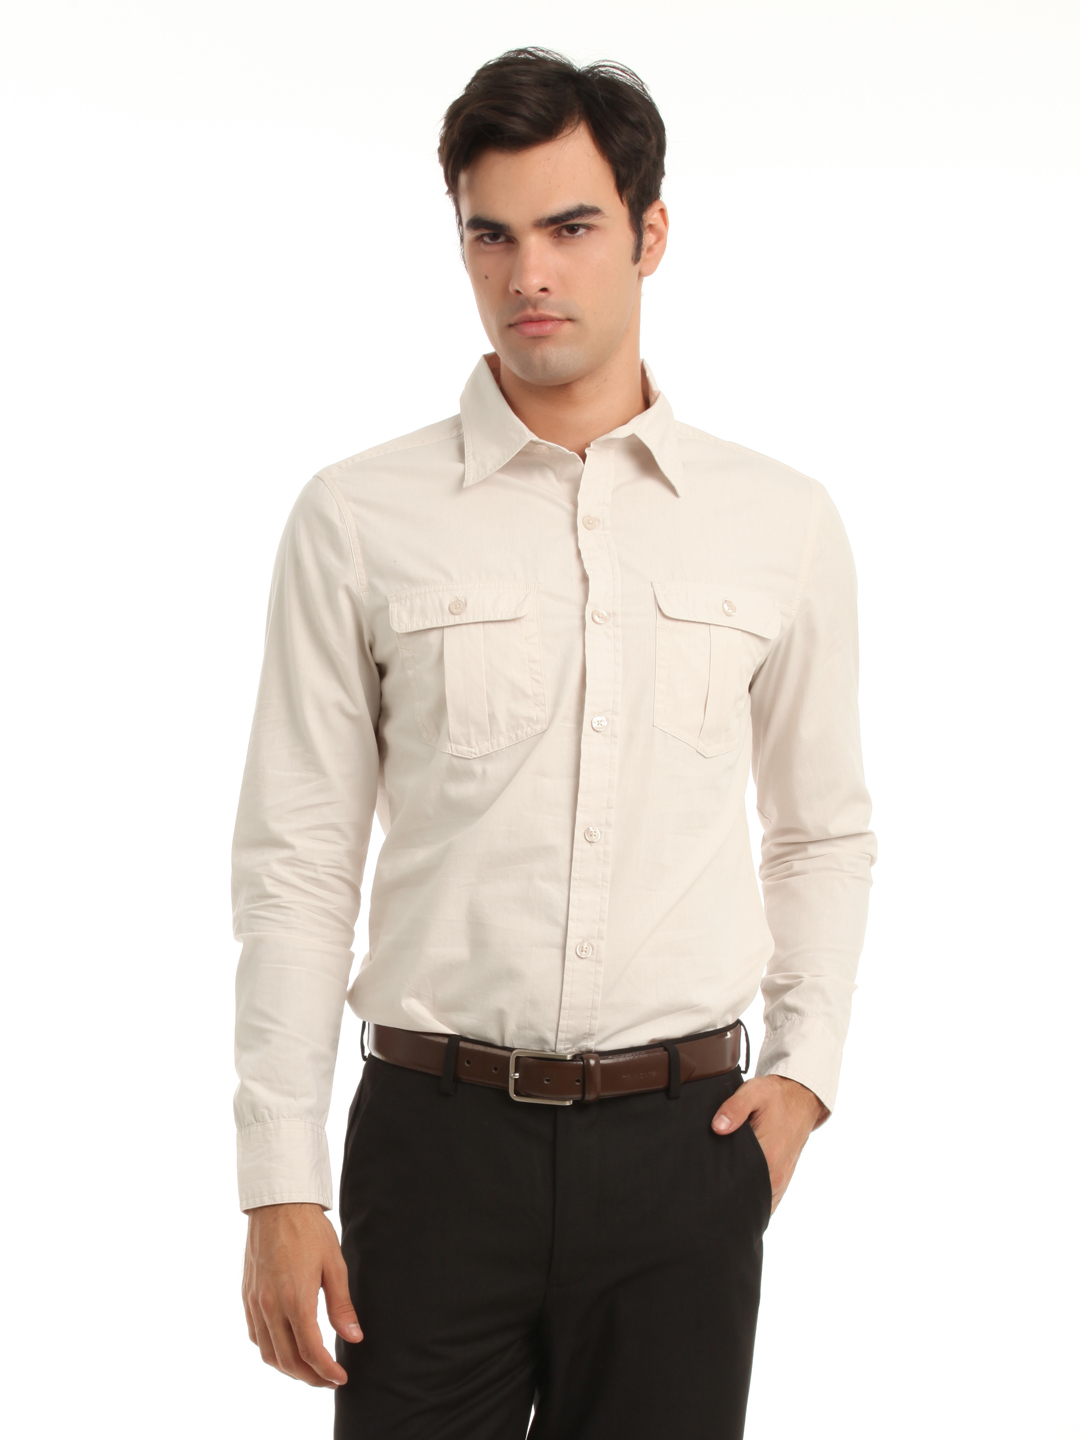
Myntra Men Light Pink Shirt
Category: Apparel / Topwear / Shirts
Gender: Men
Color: Pink
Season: Summer 2012
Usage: Casual